Randall Franks

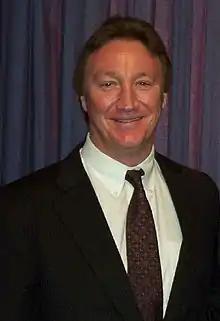
Alan Autry

Bill Monroe, an influential figure in country and bluegrass music, played a pivotal role in the early career of Randall Franks. Known for his inductions into multiple music Halls of Fame, Monroe not only mentored Franks but also facilitated his debut at the Grand Ole Opry by arranging for Franks's youth band, The Peachtree Pickers, to perform there. In 1984, following the departure of fiddler Kenny Baker from the Blue Grass Boys, Monroe invited Franks to join the ensemble. Despite being a student, Franks toured with Monroe alongside band members Wayne Lewis, Blake Williams, and Tater Tate before resuming his education. During this stint, live recordings were captured, two of which, "Back Up and Push," "The Road to Columbus" and "Cotton-Eyed Joe" were later featured on the album "The American's Creed," released in 2016 and 2024, respectively. Sales from these tracks support the Share America Foundation's Pearl and Floyd Franks Appalachian Music Scholarship. Franks's tenure with Monroe has been recognized by various institutions and publications, including the International Bluegrass Music Hall of Fame and Museum, the State of Kentucky, Bluegrass Unlimited, and the Grand Ole Opry. Monroe continued to invite Franks to perform on his shows throughout his career, and since 2007, Franks has been actively involved in Blue Grass Boys reunions, maintaining the legacy of this legendary collaboration. Franks marked his 40th Anniversary as a Blue Grass Boy with a special appearance in Monroe's hometown of Rosine, Ky on Nov. 22, 2024. He then released two documentaries reflecting his time with Monroe: "Bill Monroe's Rosine with Blue Grass Boy Randall Franks" and "Bluegrass Legends :Kenny Baker & Randall Franks."